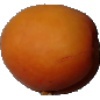
Label: apricot